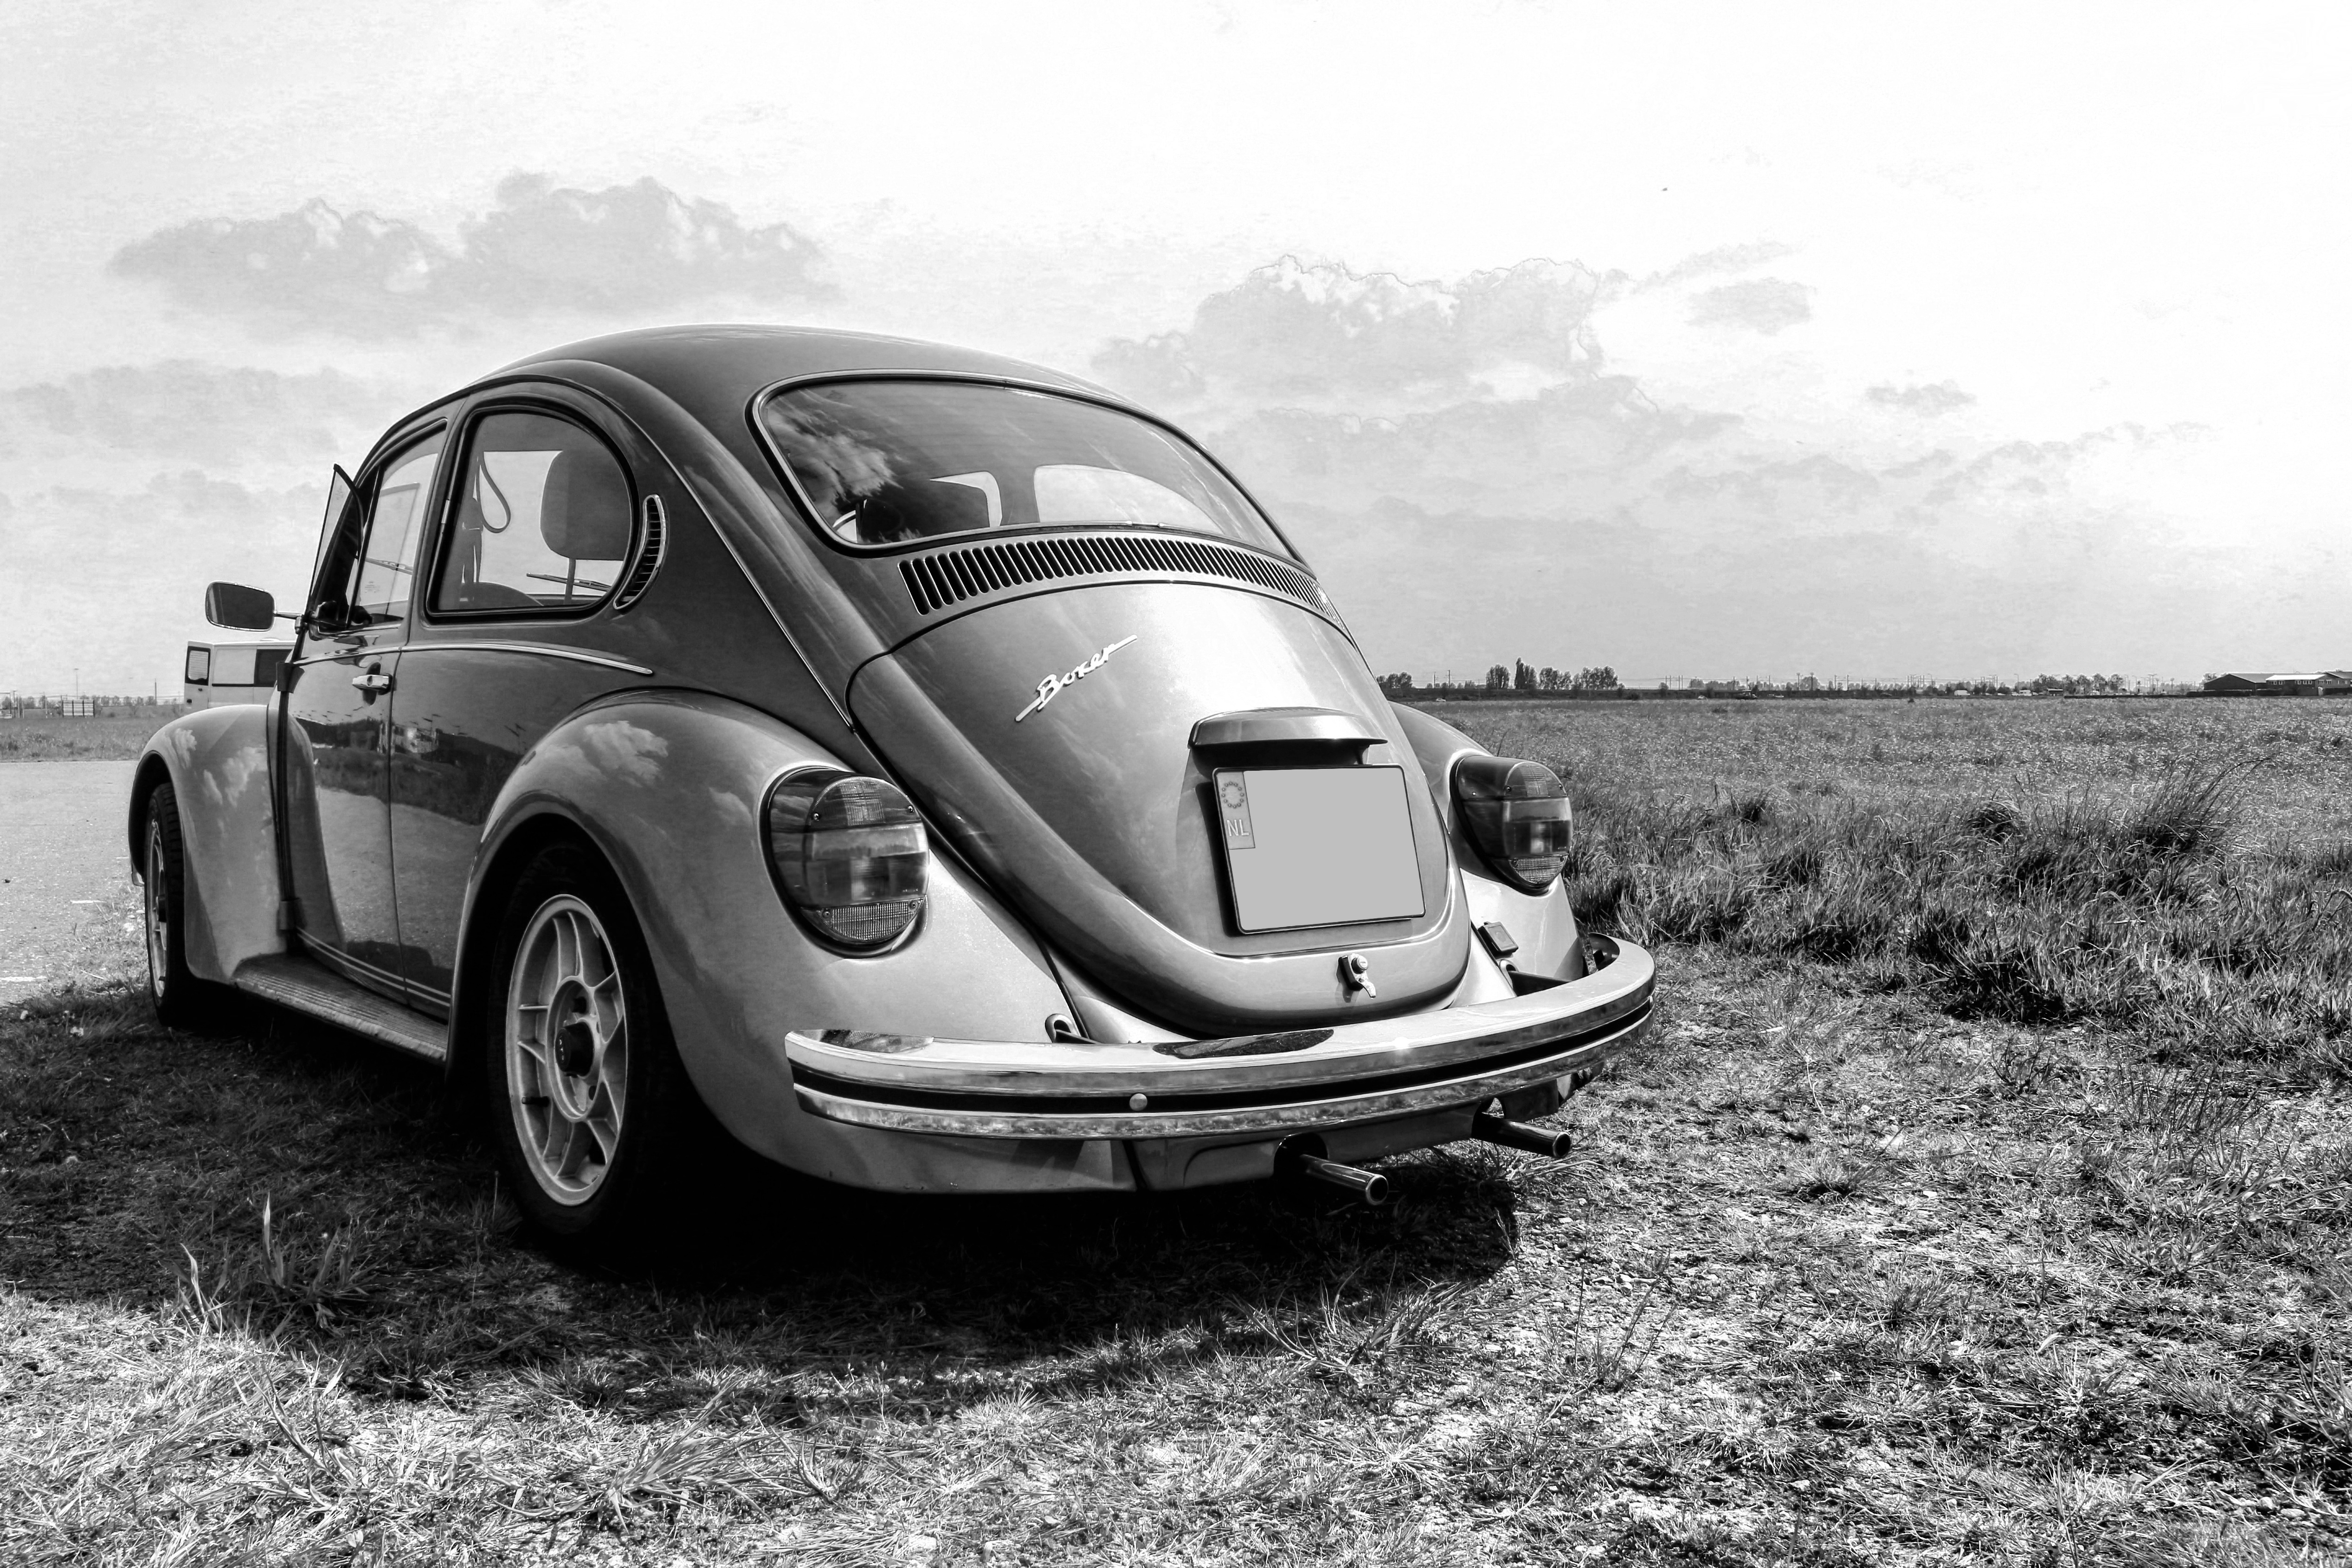
nature, black and white, car, wheel, volkswagen, vehicle, relax, bug, black white, netherlands, memories, oldtimer, beetle, reduced, city car, it used to be, land vehicle, volkswagen beetle, 1200, 34pk, automobile make, automotive exterior, compact car, automotive design, subcompact car